Archibald Alexander Gordon

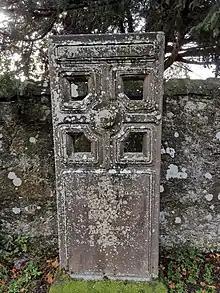
Major A. A. Gordon and his wife's grave in Logie Cemetery, Stirlingshire, Scotland

After the war, King Albert tasked Major Gordon to retrieve the 'Belgian treasury' back from England. These trips were challenging through its secrecy and the muddy landscapes of France and Belgium. However, Major Gordon succeeded in his task and was decorated with the Commander in the Order of the Crown afterwards. Later on he received a secret mission in Holland, near Breda. Here he encountered a dangerous situation at a Dutch checkpoint on his return but luckily came out unharmed.